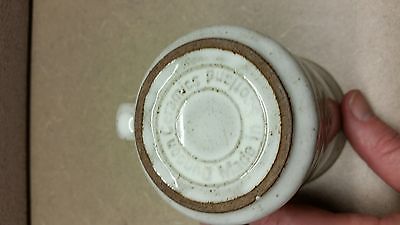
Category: mug